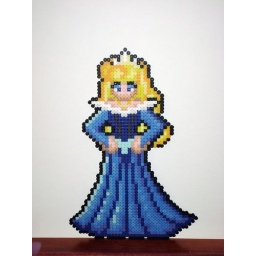
Princess Aurora in a blue dress beadsprite